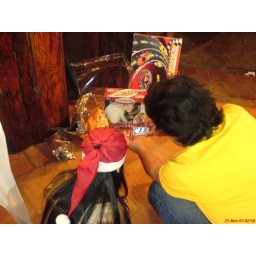
foto da foto cat in a box